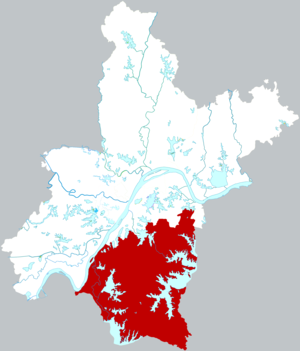
Le district de Jiangxia est une subdivision administrative de la province du Hubei en Chine. Il est placé sous la juridiction de la ville sous-provinciale de Wuhan.